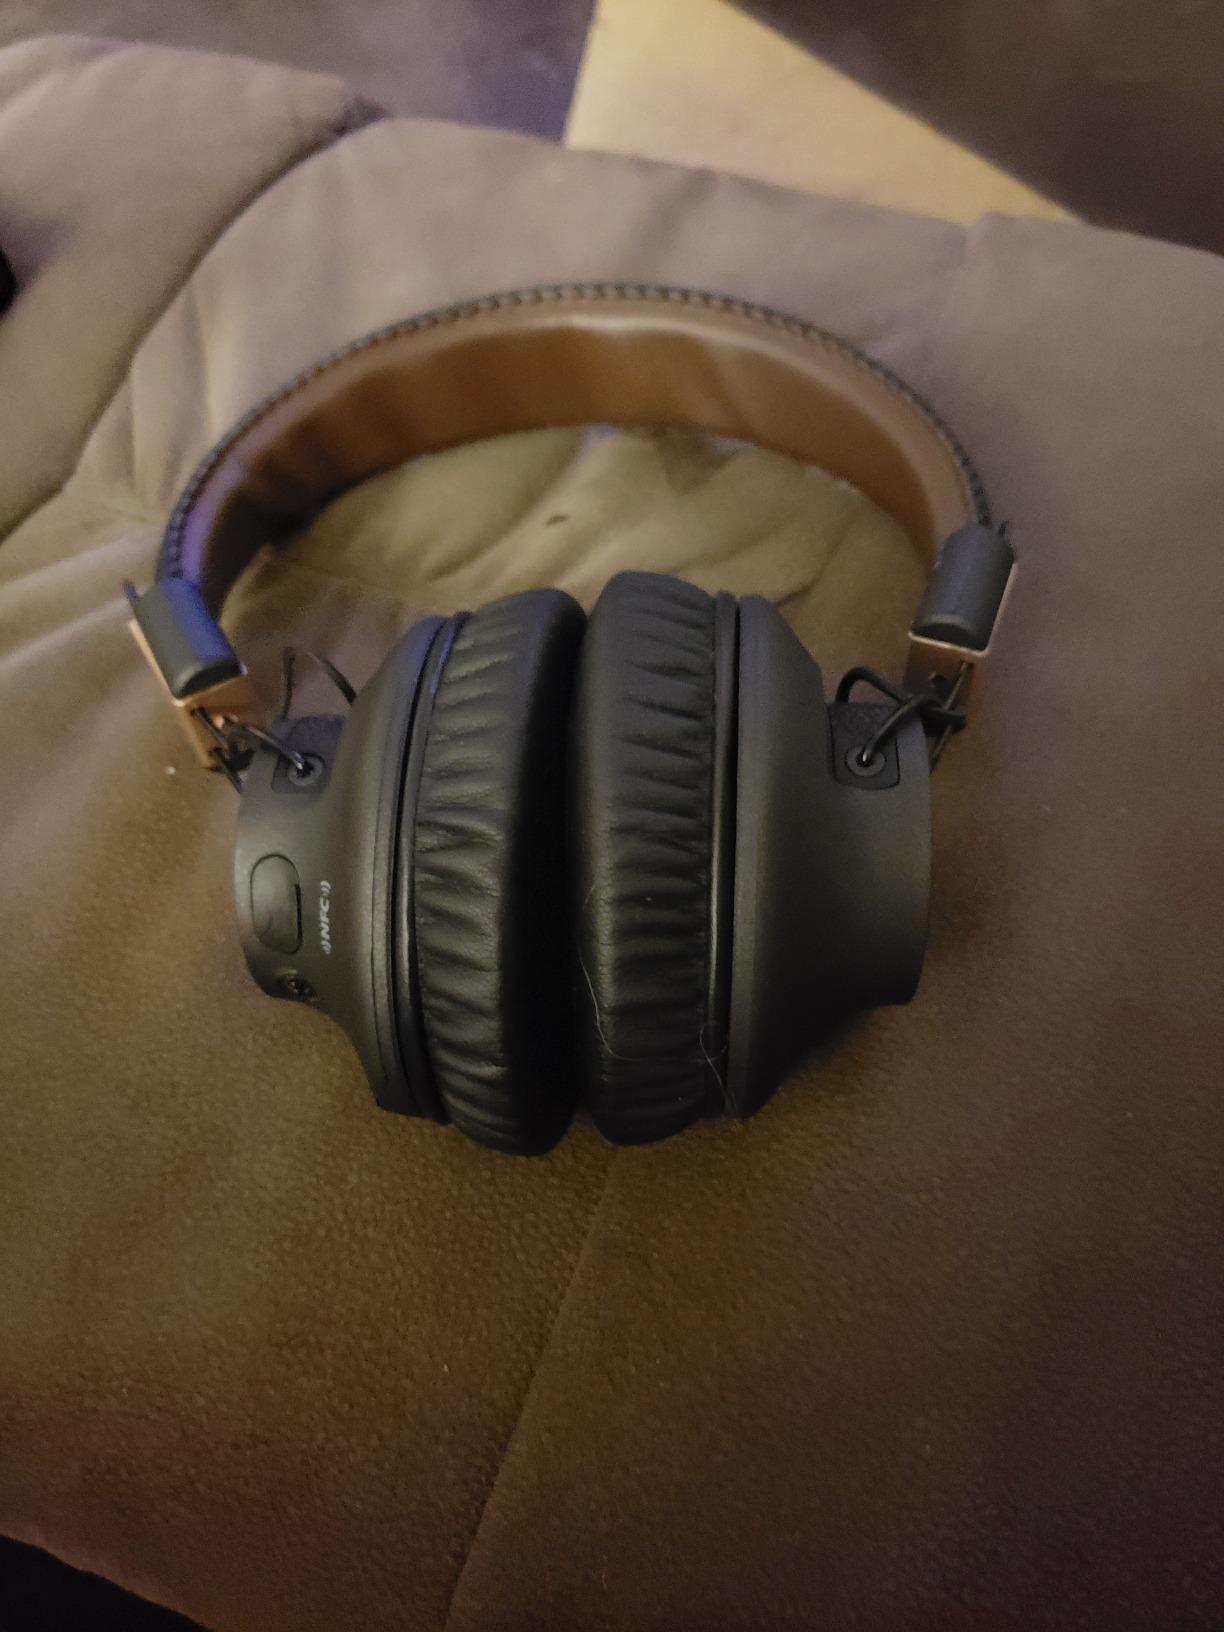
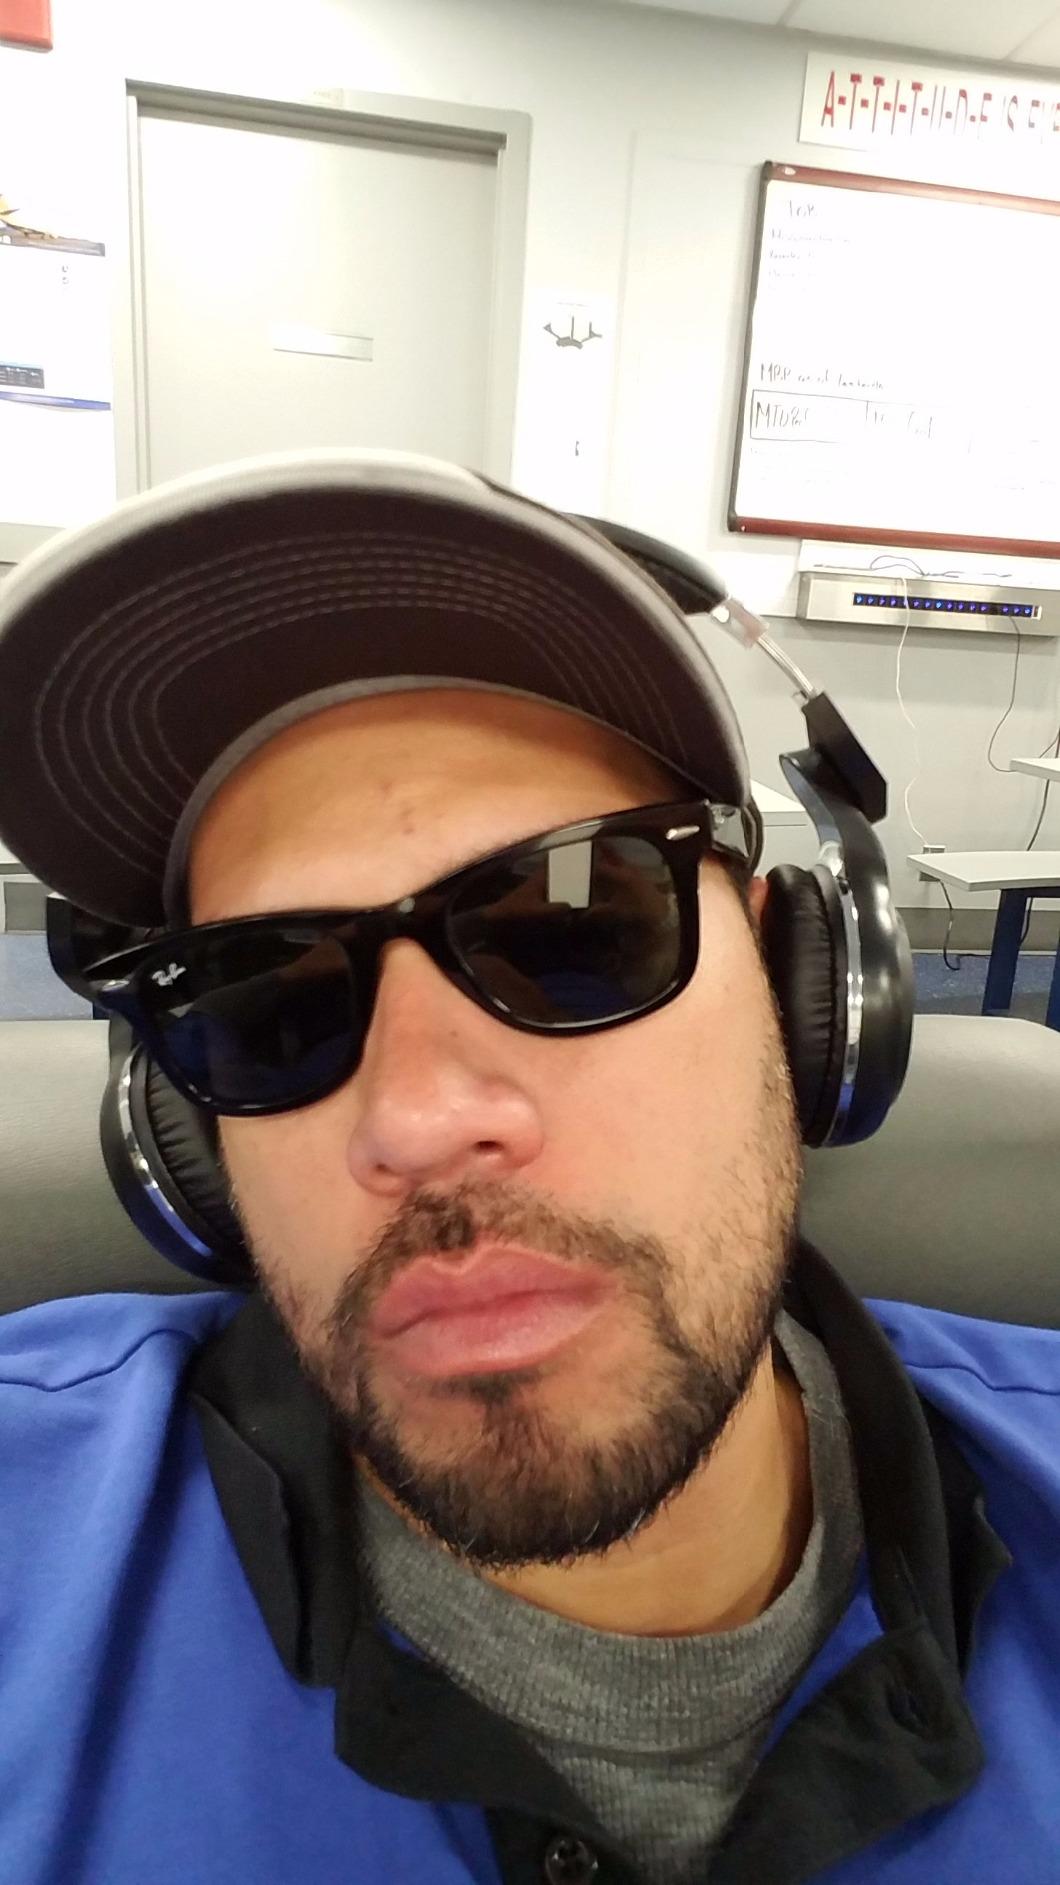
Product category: headphones
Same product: no